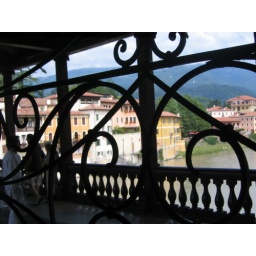
view from the wooden bridge in Bassano at which at the end is the grapperia where they sell the grappa and the museum.